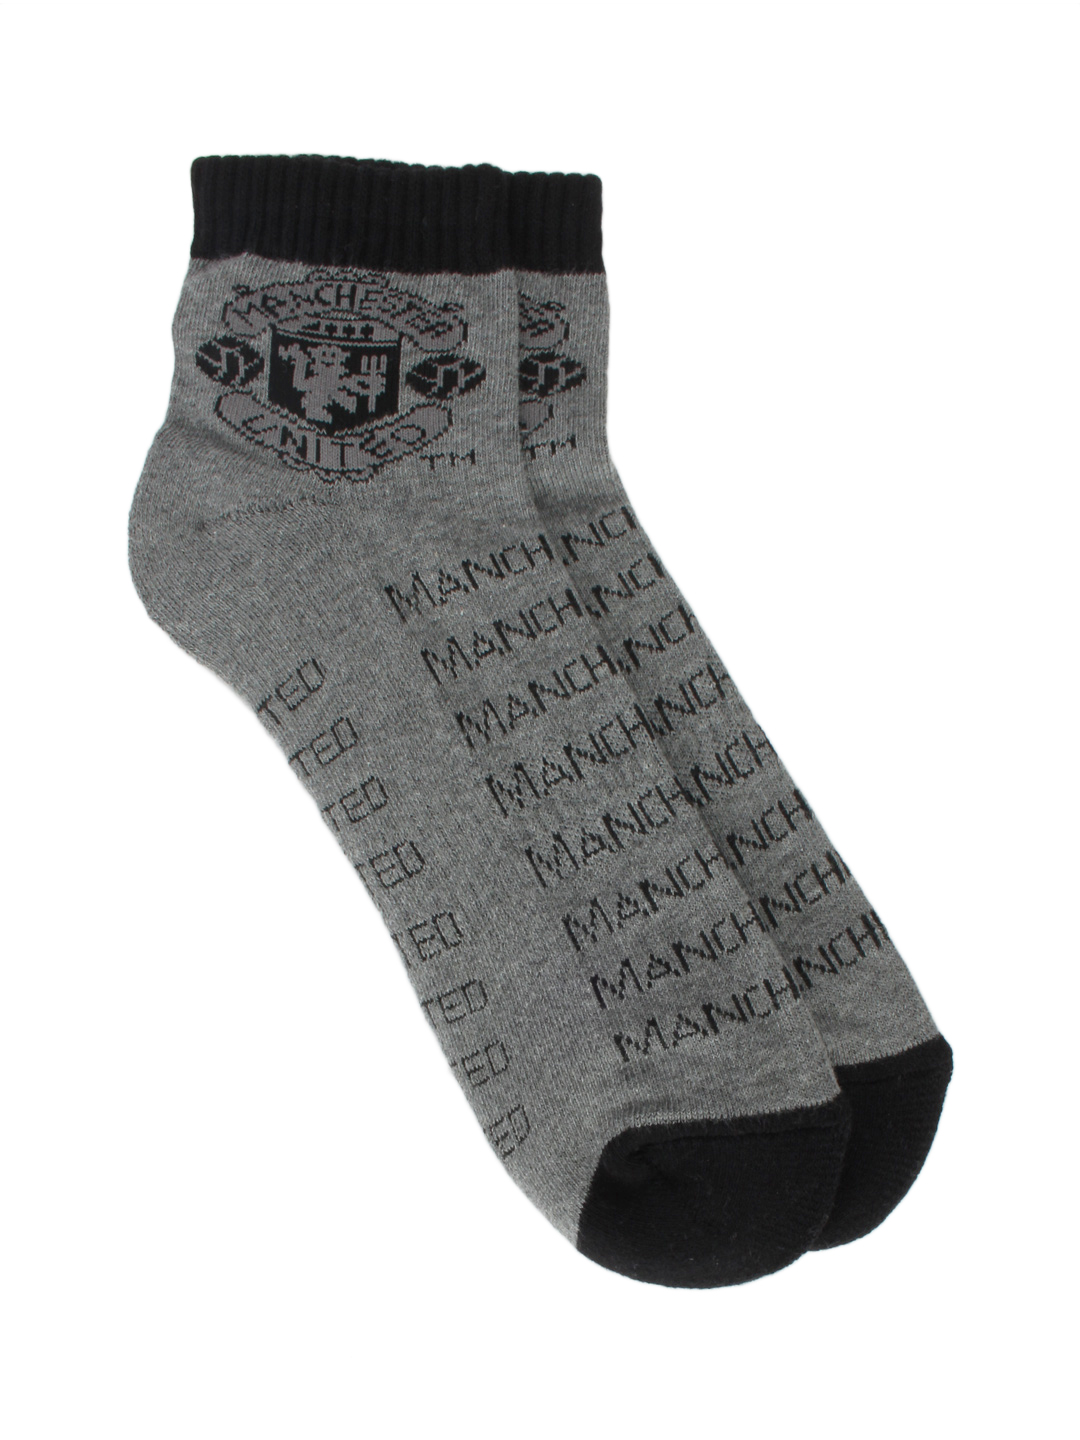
Manchester United Men Grey Socks
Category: Accessories / Socks / Socks
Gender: Men
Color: Grey
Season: Summer 2012
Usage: Casual